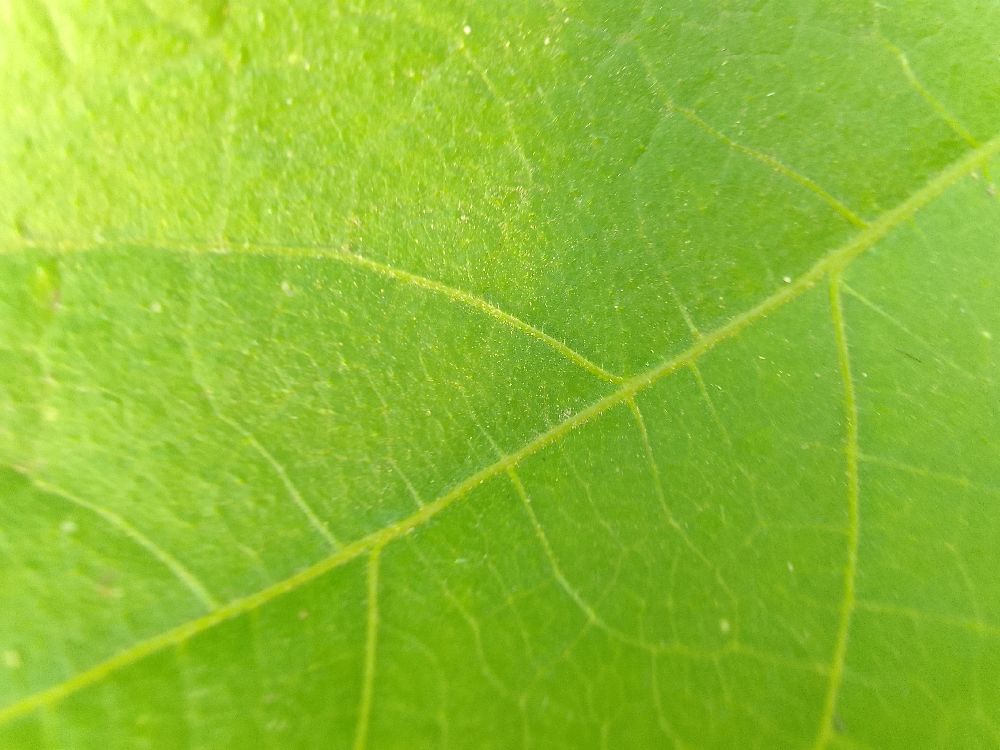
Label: healthy